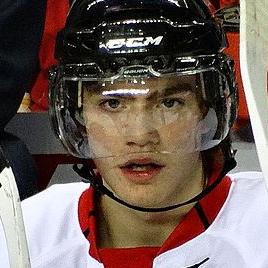
Age: 17